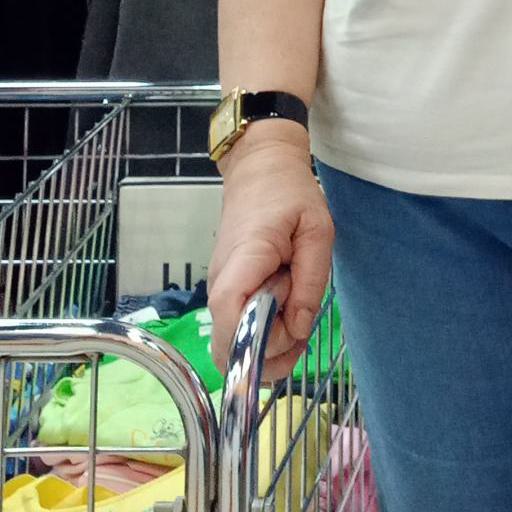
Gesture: no_gesture